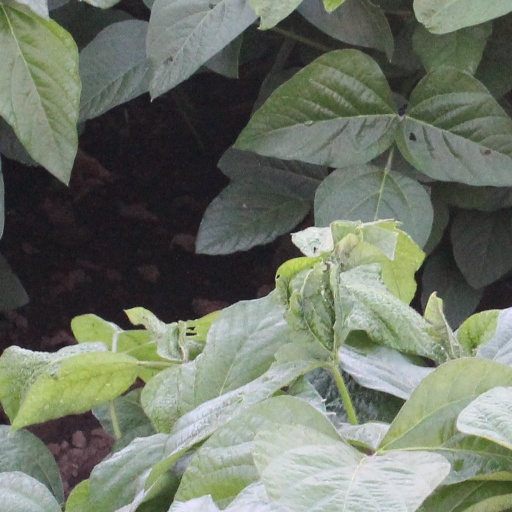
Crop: soybean